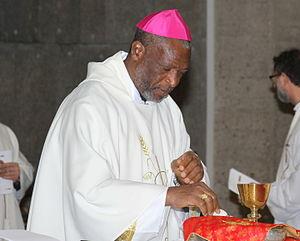
Mgr Joseph Danlami Bagobiri, lors d'une messe célébrée par le patriarche Ignatius Joseph III Younan.
Joseph Bagobiri, né le 8 novembre 1957 à Fadan Kagoma et mort le 27 février 2018 à Kaduna, est un prélat catholique nigérian, évêque de Kafanchan entre 1995 et 2018.